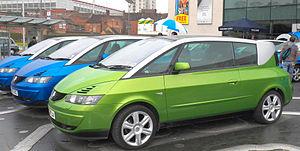
La Renault Avantime est une automobile produite par Matra pour le compte du constructeur Renault, entre 2001 et 2003. Comme le Renault Espace, le concept a été proposé par Matra qui en a assuré le développement. Le centre de design Renault, avec notamment Thierry Métroz, a participé au design du véhicule. Précocement abandonné par Renault, seuls 8 557 exemplaires de ce modèle ont été produits. La commercialisation et la maintenance ont été assurés par le réseau Renault.
Matra, acronyme de Mécanique Aviation Traction, était une entreprise française ayant existé de 1937 à 2003.